RAF Gaydon

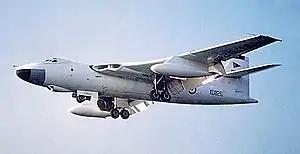
RAF Vickers Valiant in anti-flash white.

The airfield was based upon the standard Class A airfield for wartime operations with pan dispersals and concrete runways. The runway pattern was aligned with prevailing winds to assist take-offs and landings. The airfield originally had a standard bomber type control tower which was demolished sometime before 1955.